Reverend Billy and the Church of Stop Shopping

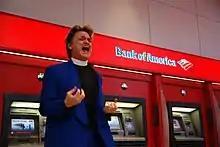
Rev. Billy attempting to exorcise bad loans and toxic assets from Bank of America ATMs in New York City, 2009

The character of Reverend Billy was developed in the early 1990s by actor and playwright, William Talen. His family was Dutch Calvinist, from the Christian Reformed Church, a conservative protestant denomination.